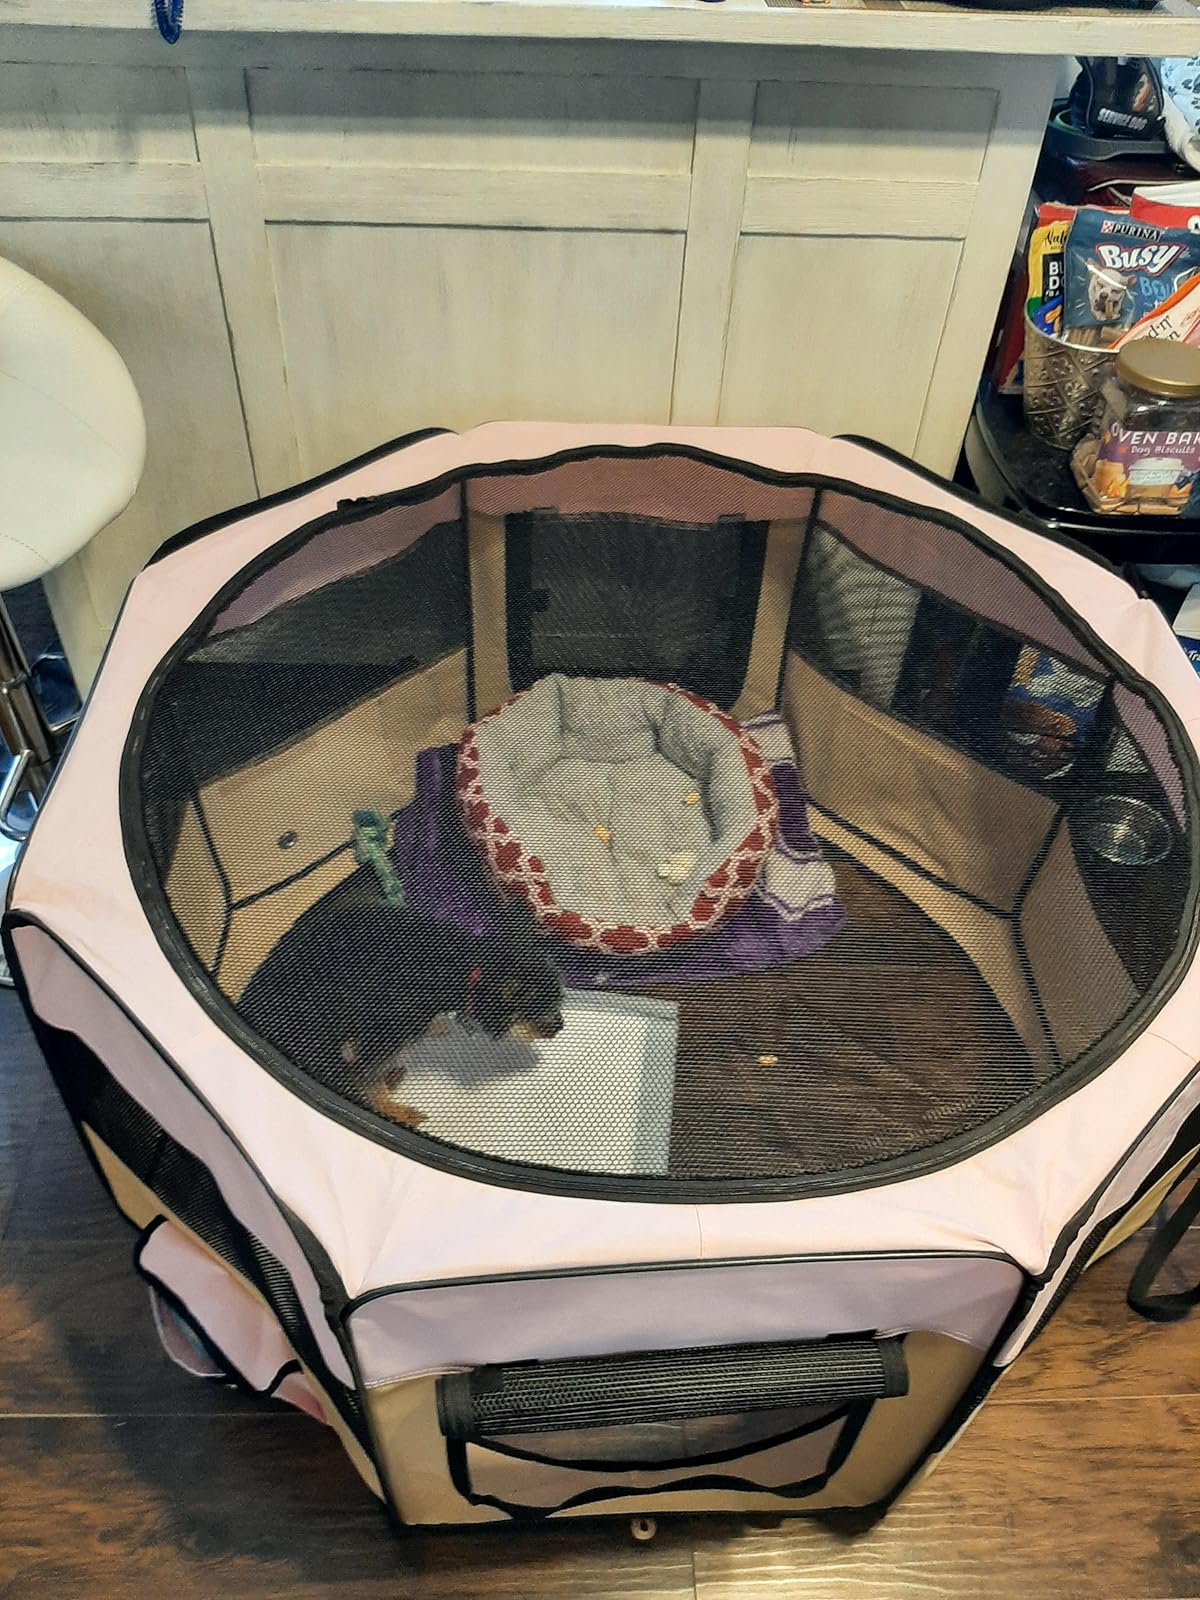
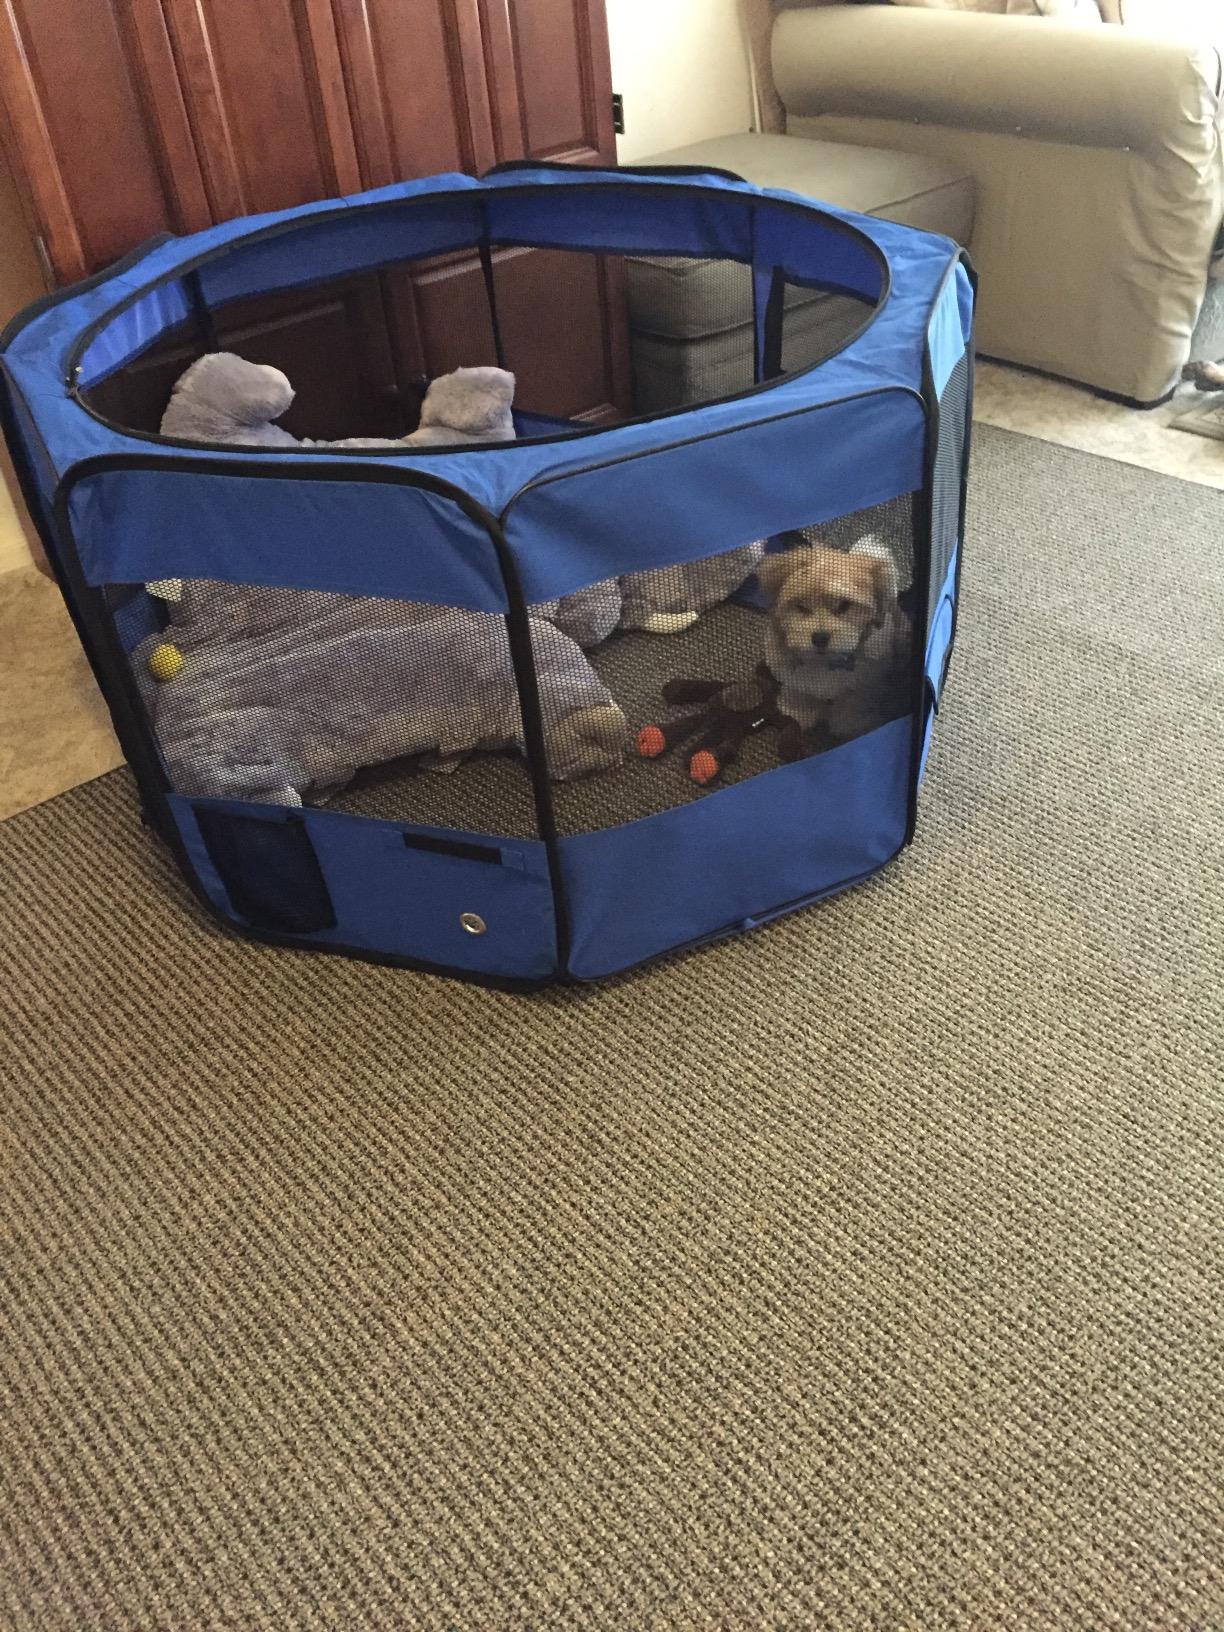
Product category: items_kennel
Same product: no